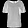
Label: Shirt